Tell England (film)

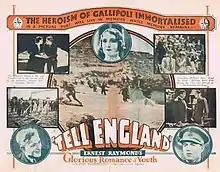

Tell England is a 1931 British drama film directed by Anthony Asquith and Geoffrey Barkas and starring Fay Compton, Tony Bruce and Carl Harbord. It is based on the 1922 novel "Tell England" by Ernest Raymond which featured two young men joining the army, and taking part in the fighting at Gallipoli. Both directors had close memories of Gallipoli, as did Fay Compton's brother, Compton Mackenzie. Asquith's father H. H. Asquith had been Prime Minister at the time of the Gallipoli Landings, a fact which drew press attention to the film, while Barkas had fought at Suvla Bay in the Gallipoli campaign.